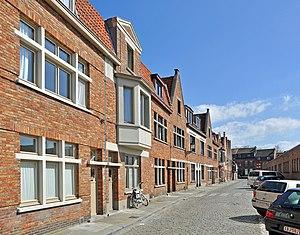
Bruges (Belgique)